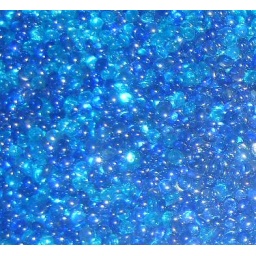
Gorgeous sparkling blue pebble floor in a section of the Innoventions building